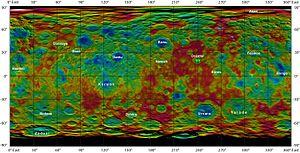
Dawn est une sonde spatiale de la NASA, dont la mission consiste à étudier Vesta et Cérès, les deux principaux corps de la ceinture d'astéroïdes. Lancée en 2007, Dawn a entamé ses observations en 2011, en se plaçant en orbite autour de Vesta, puis de Cérès, et les a achevées en 2018. Dawn est la neuvième mission du programme Discovery, qui regroupe les missions scientifiques de l'agence spatiale américaine caractérisées par un coût modéré et un cycle de développement rapide.